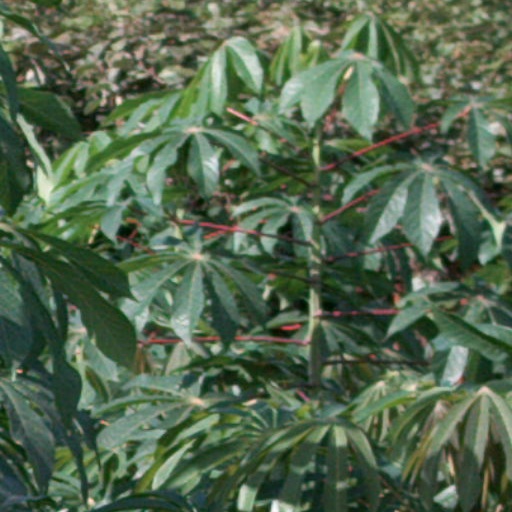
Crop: cassava